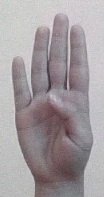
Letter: kaaf